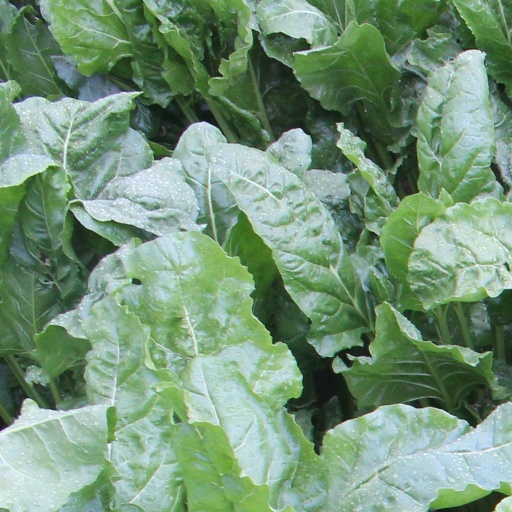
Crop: sugar beet